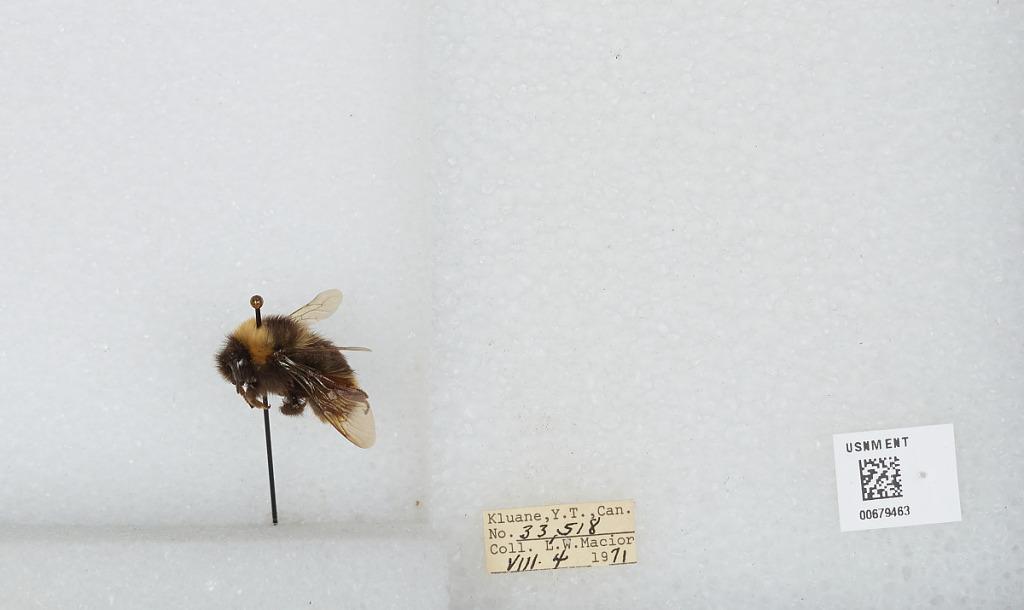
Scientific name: Bombus (Bombus) occidentalis Greene
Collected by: L. Macior
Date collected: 1971-8-4
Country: Canada
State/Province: Yukon Territory
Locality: Kluane
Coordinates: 60.75, -139.5